Atomic bombings of Hiroshima and Nagasaki

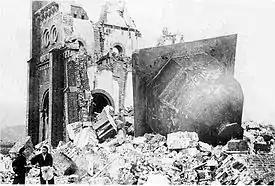
The bomb destroyed the Roman Catholic Urakami Tenshudo Church

The city of Nagasaki had been one of the largest seaports in southern Japan, and was of great wartime importance because of its wide-ranging industrial activity, including the production of ordnance, ships, military equipment, and other war materials. The four largest companies in the city were Mitsubishi Shipyards, Electrical Shipyards, Arms Plant, and Steel and Arms Works, which employed about 90 percent of the city's labor force, and accounted for 90 percent of the city's industry. Although an important industrial city, Nagasaki had been spared from firebombing because its geography made it difficult to locate at night with AN/APQ-13 radar.